Hamburg

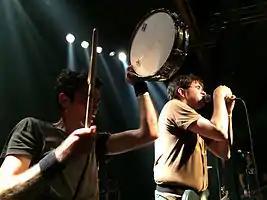
Shellac performing live in Hamburg at Kampnagel, 1 November 2014

Theatres in the city include the state-owned "Deutsches Schauspielhaus", the Thalia Theatre, Ohnsorg Theatre, "Schmidts Tivoli", and the "Kampnagel".